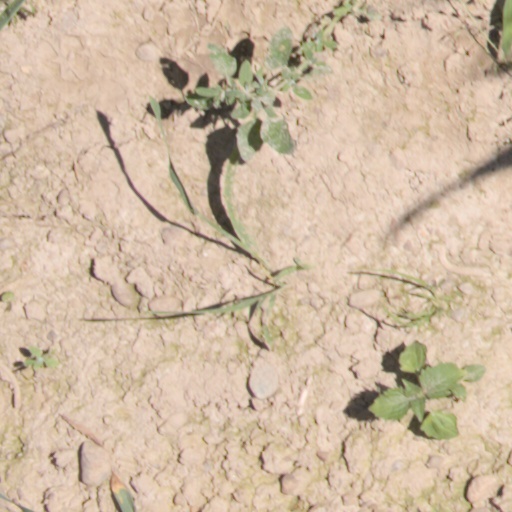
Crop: wheat